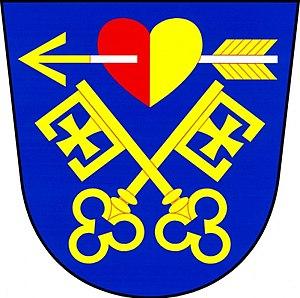
Střelice est une commune du district de Znojmo, dans la région de Moravie-du-Sud en République tchèque. Sa population s'élevait à 153 habitants en 2019.